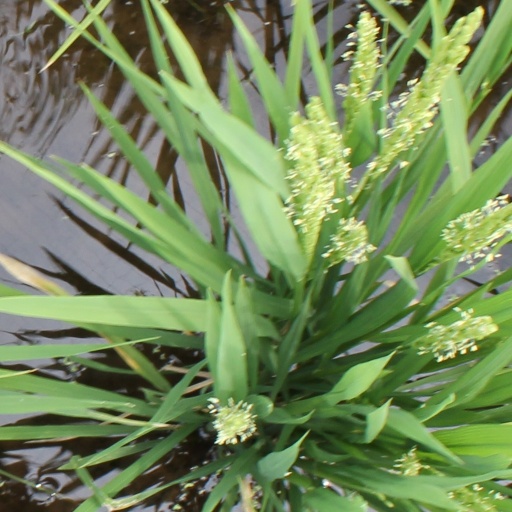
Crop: rice